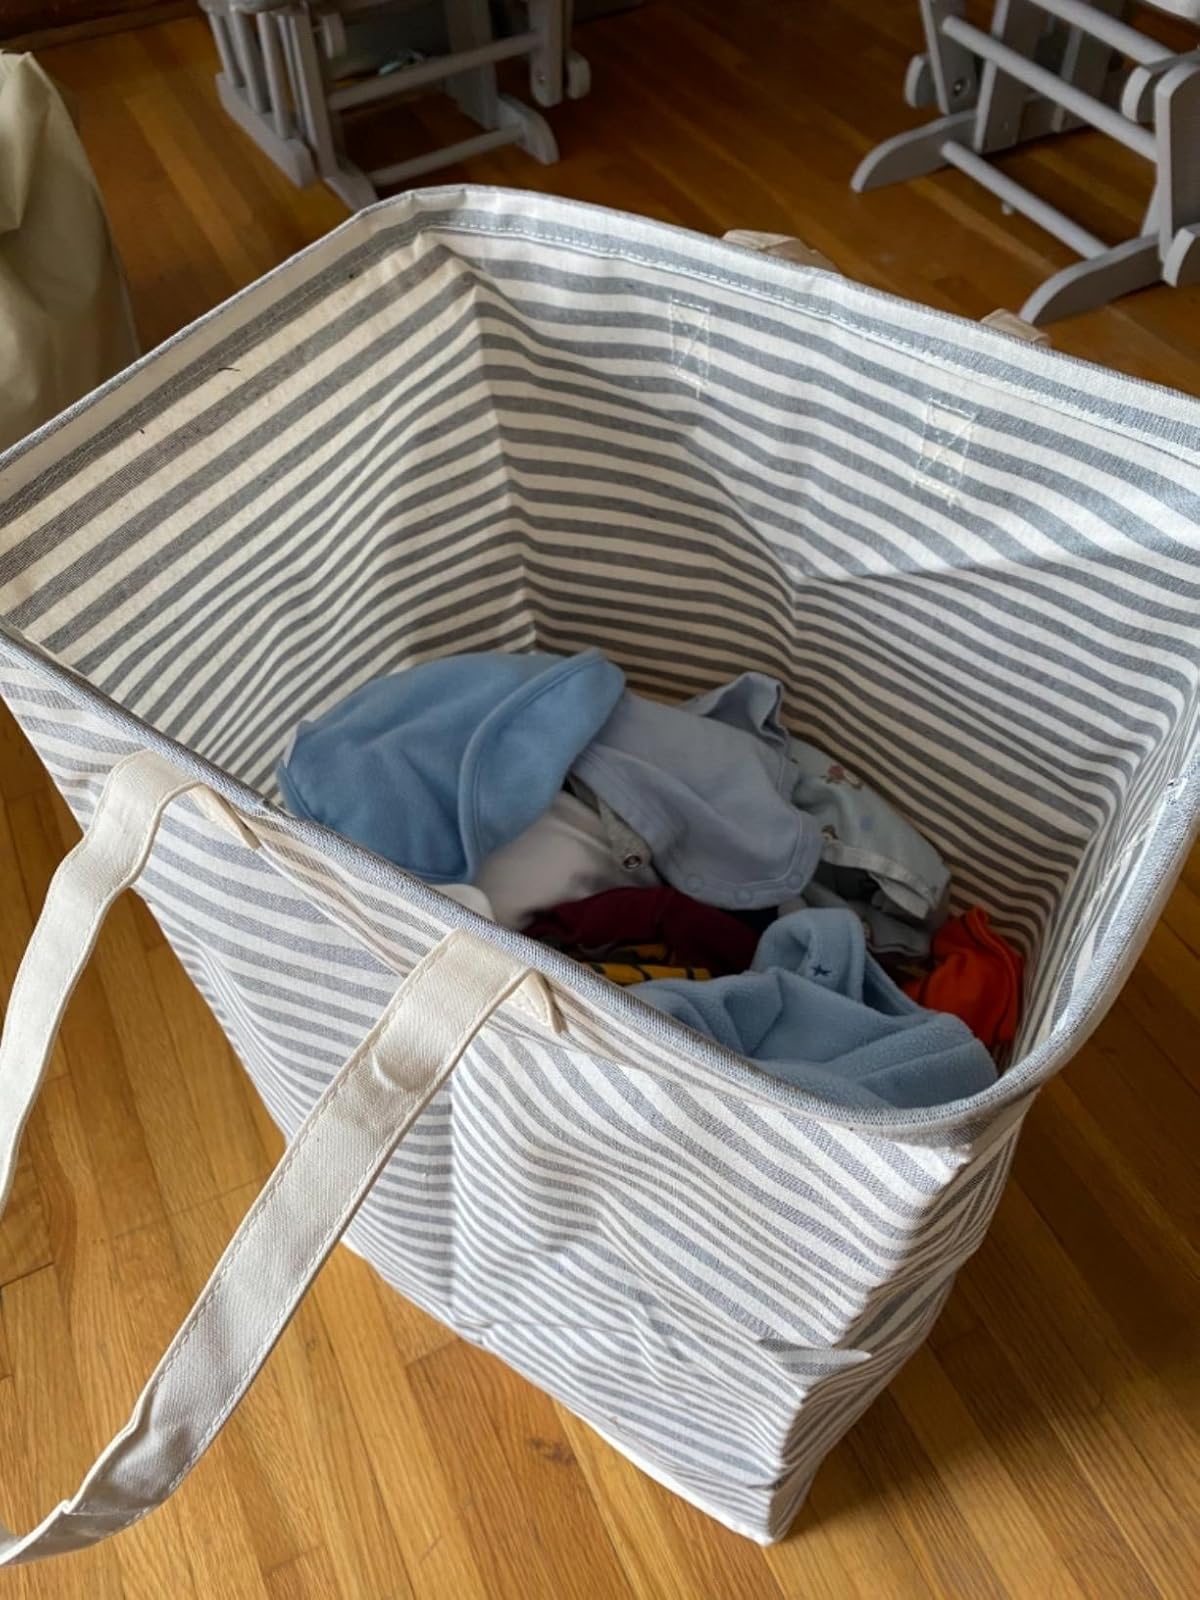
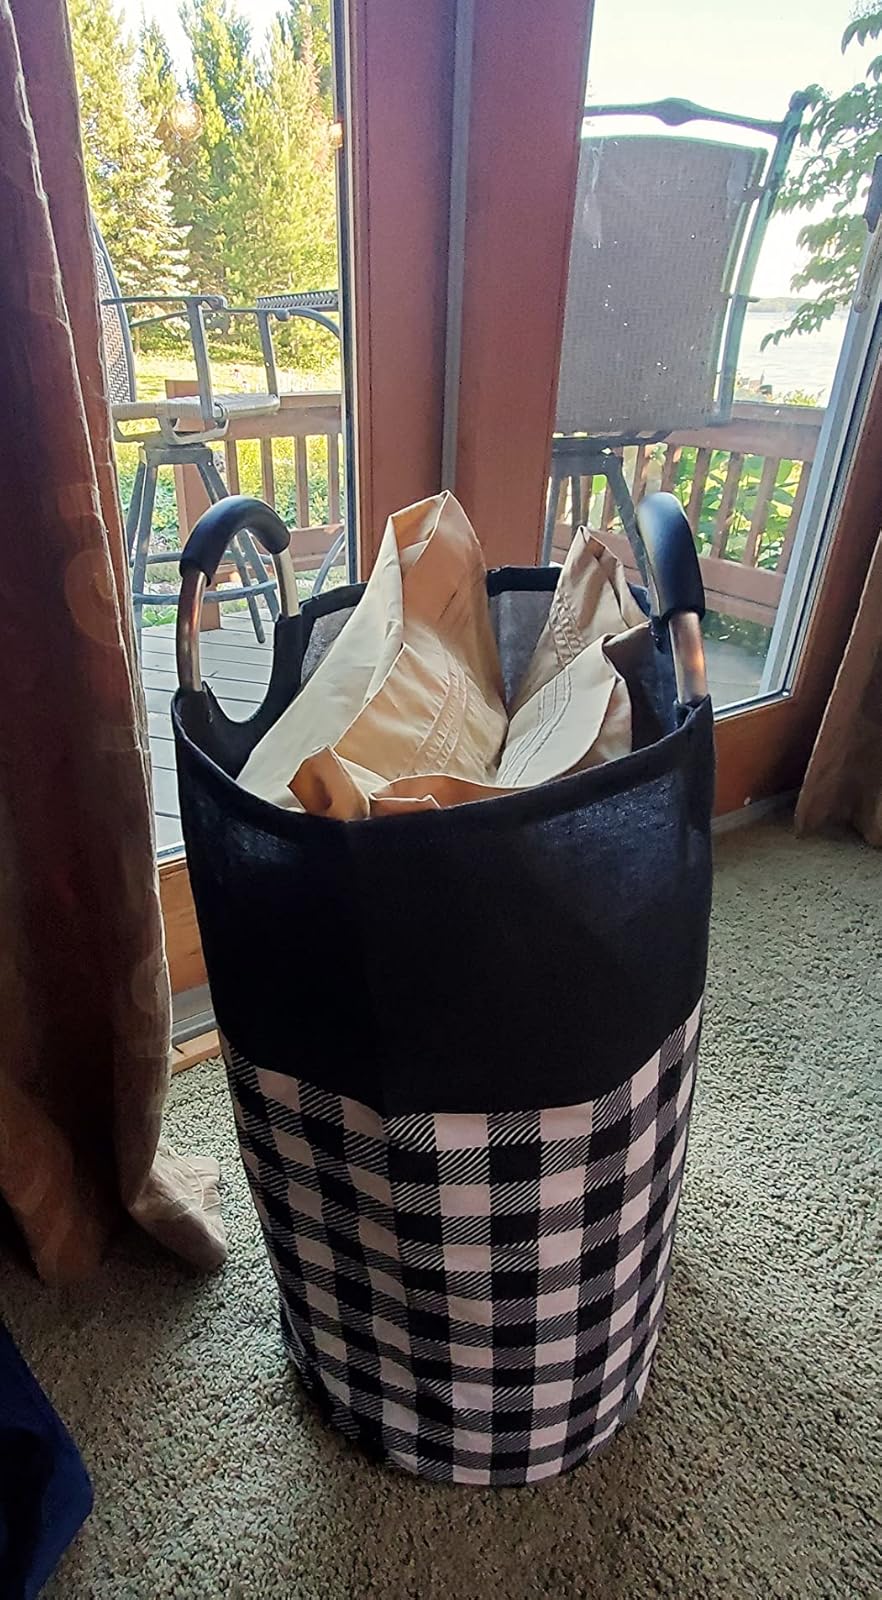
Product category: items_hamper
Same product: no